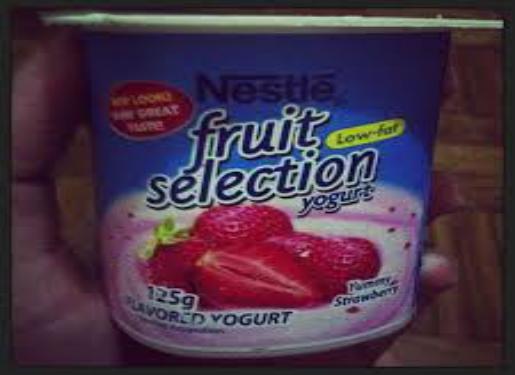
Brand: Fruit Selection Yogurt
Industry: Food